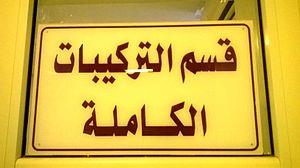
Clinique de médecine dentaire de Monastir, Monastir, Tunisie المصحة الاستشفائية الجامعية لطب الأسنان بالمنستير, المنستير، تونس